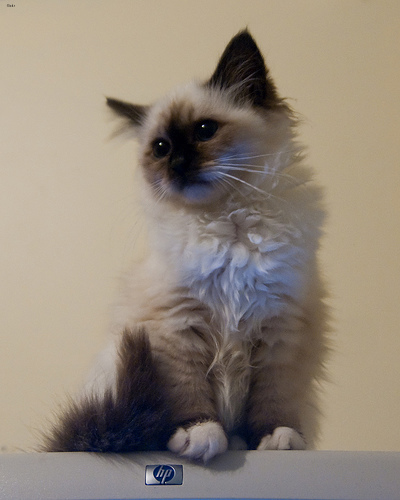
Animal: cat
Breed: birman